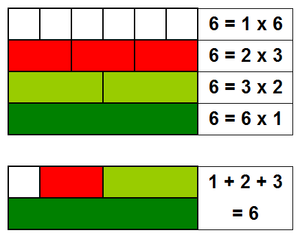
Matematik / Matematiske discipliner / Aritmetik og talteori
Tallet 6 er et fuldkomment tal.
Matematik er en videnskab som studerer sådanne emner som mængde, struktur, rum og ændring. Der findes ikke nogen generelt accepteret definition for matematisk videnskab.